Living Staff Living Wage

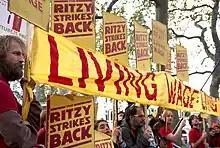
A staff picket at the Ritzy Cinema, 2016

Soon after agreement was reached, Picturehouse announced plans that as many as a third of jobs might be cut at the Ritzy, claiming this was due to higher costs. The announcement provoked calls for a boycott and accusations that this was a retaliation against organised staff. Two days later Curzon Cinemas announced that a deal had been agreed with BECTU to pay the Living Wage across the Curzon chain, prompting further questions as to why the cuts at the Ritzy were necessary. The following day Cineworld, the owners of the Picturehouse chain, announced the cuts would not go ahead, stating that the plans had been an error due to 'mixed up' management communications.